Haor

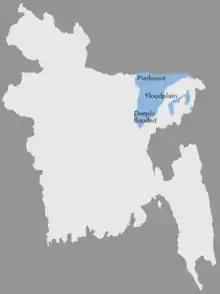
The extent and location of basin

In a country where one third of all area can be termed as wetlands, the basin is an internationally important wetland ecosystem, spread over Sunamganj, Habiganj, Moulvibazar districts and Sylhet Sadar Upazila, as well as Kishoreganj and Netrokona districts outside the core area. It is a mosaic of wetland habitats, including rivers, streams and irrigation canals, large areas of seasonally flooded cultivated plains, and hundreds of and . This zone contains about 400 and , varying in size from a few hectares to several thousand hectares.